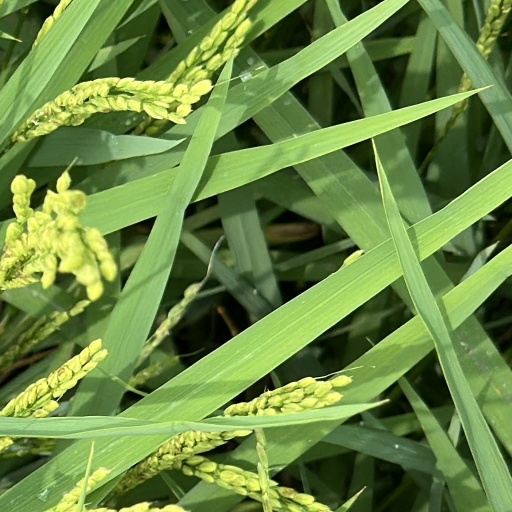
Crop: rice